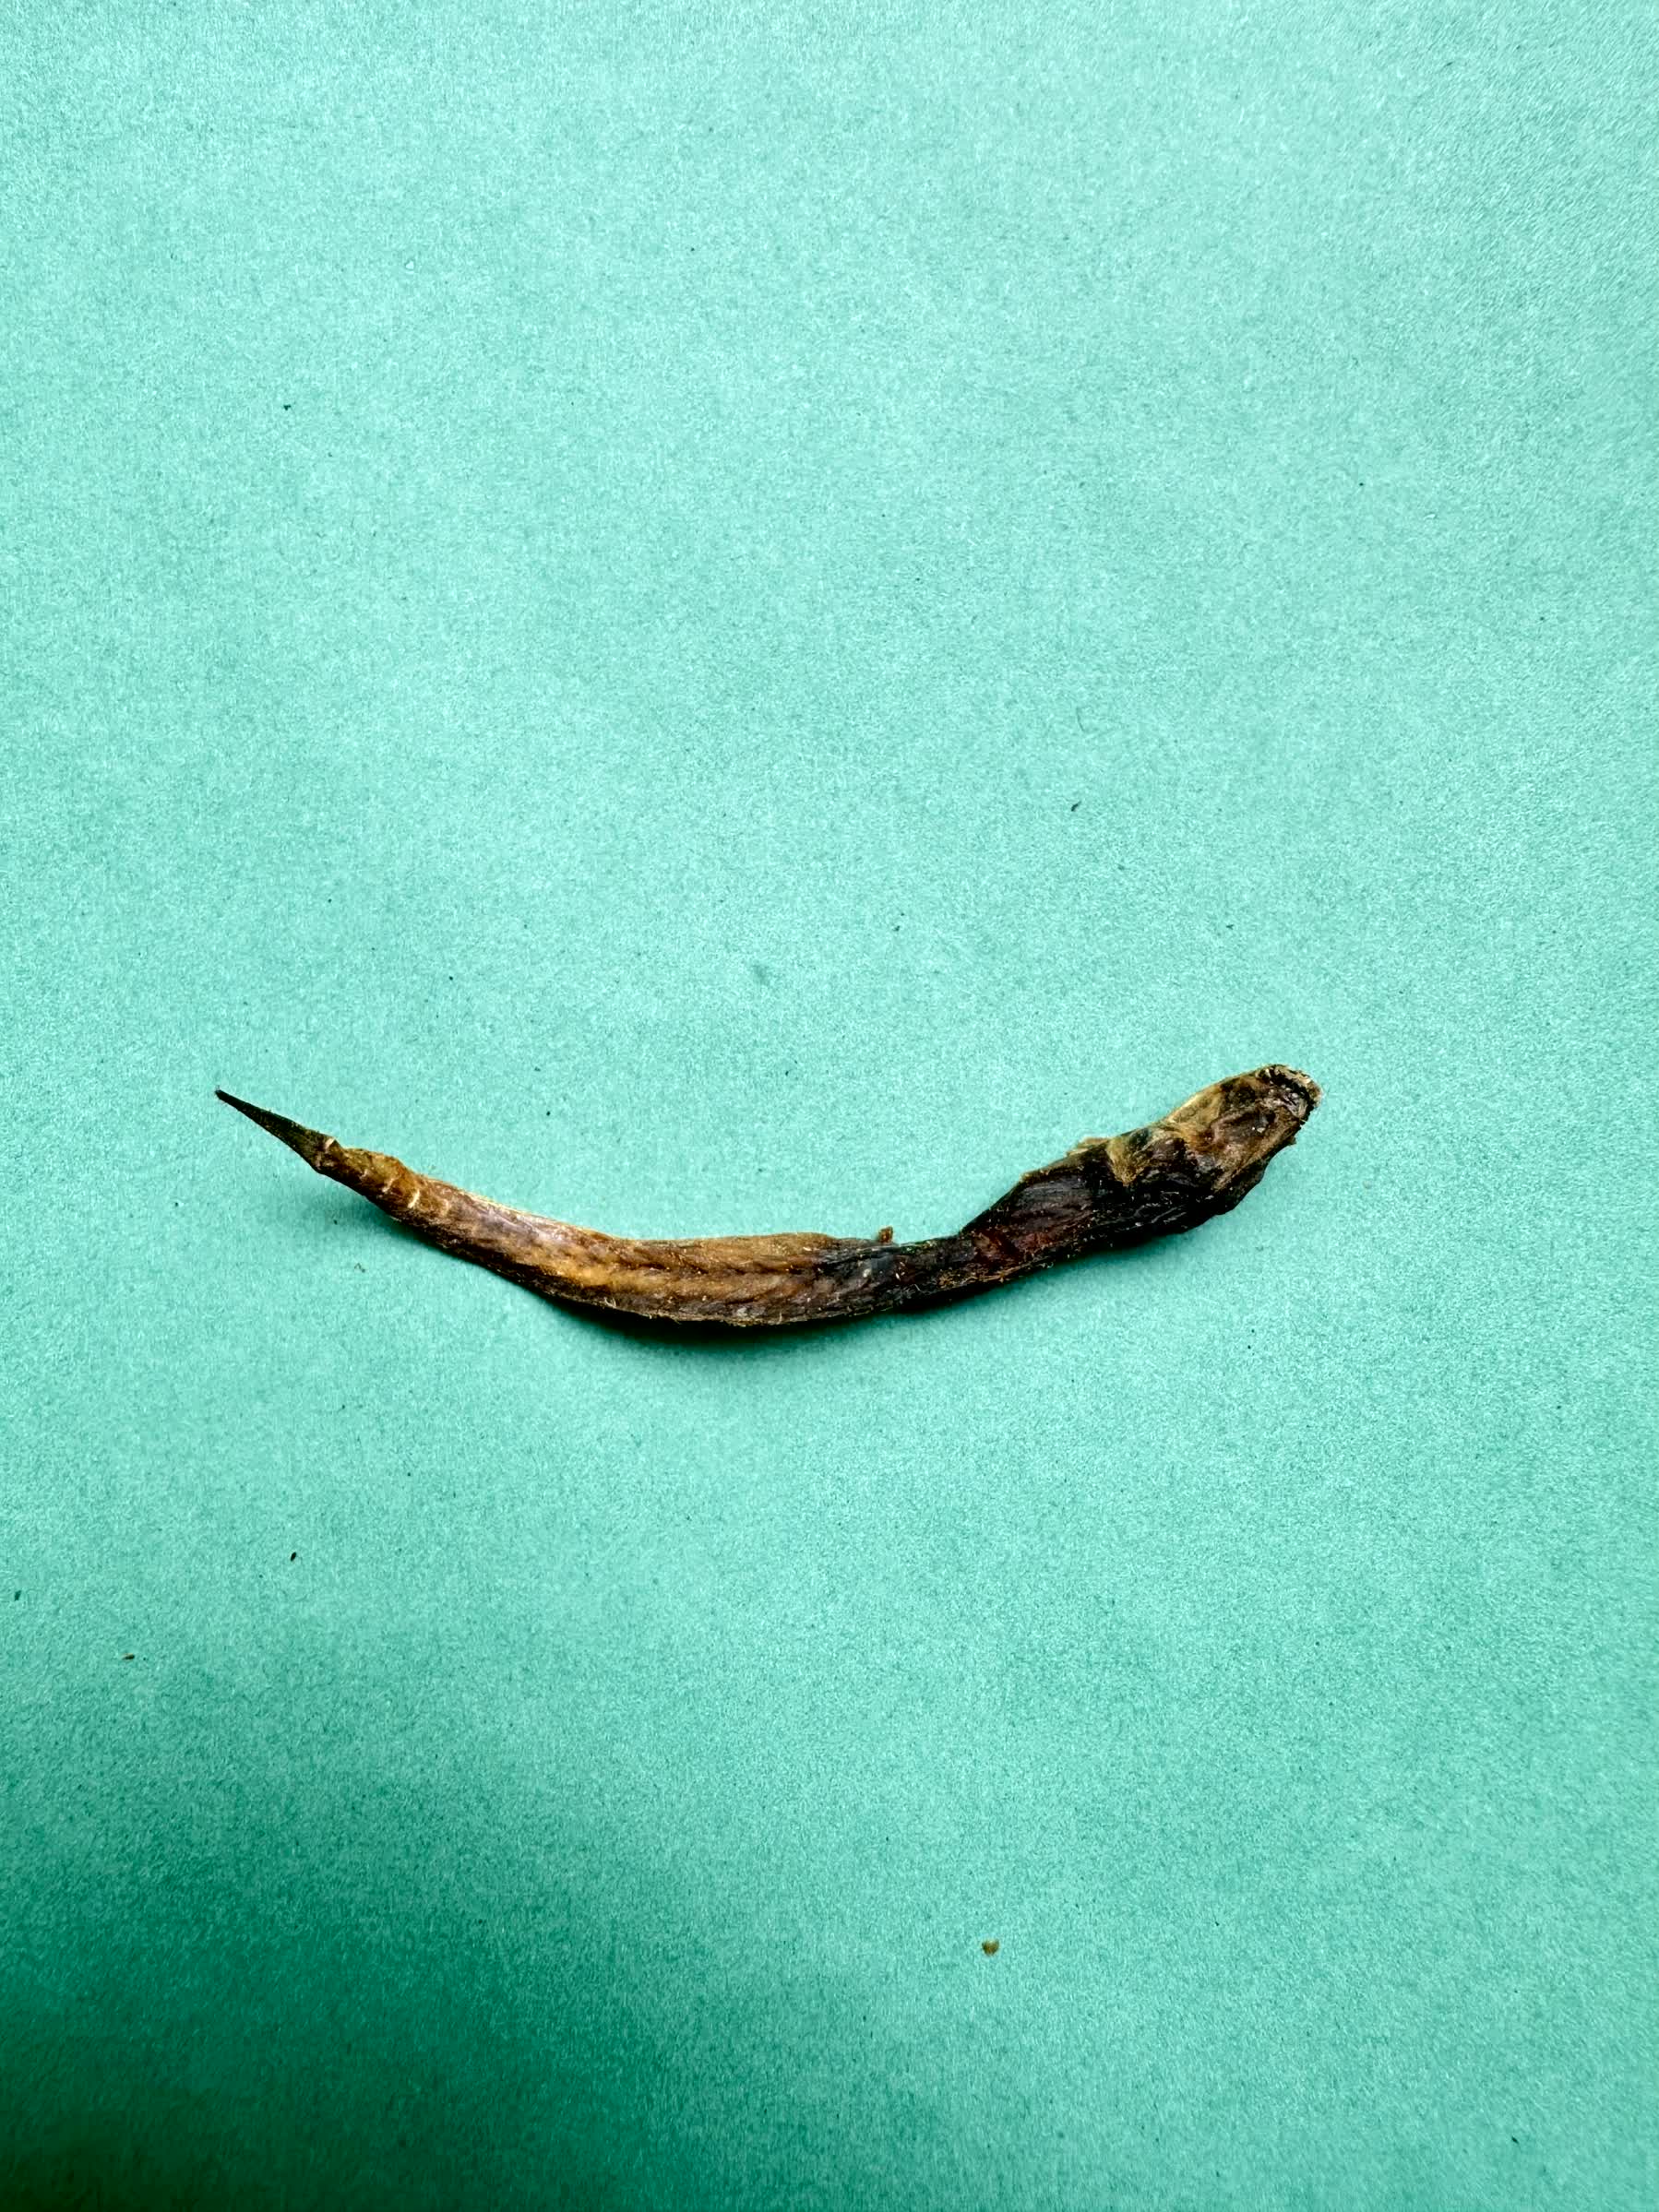
Species: Chewa